Charles Langtree

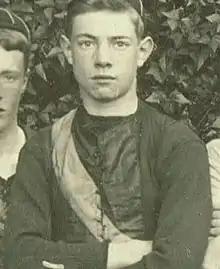
Langtree in 1900

Charles Henry Langtree (23 April 1883 – 3 August 1916) was an Australian rules footballer who played with Collingwood in the Victorian Football League (VFL).